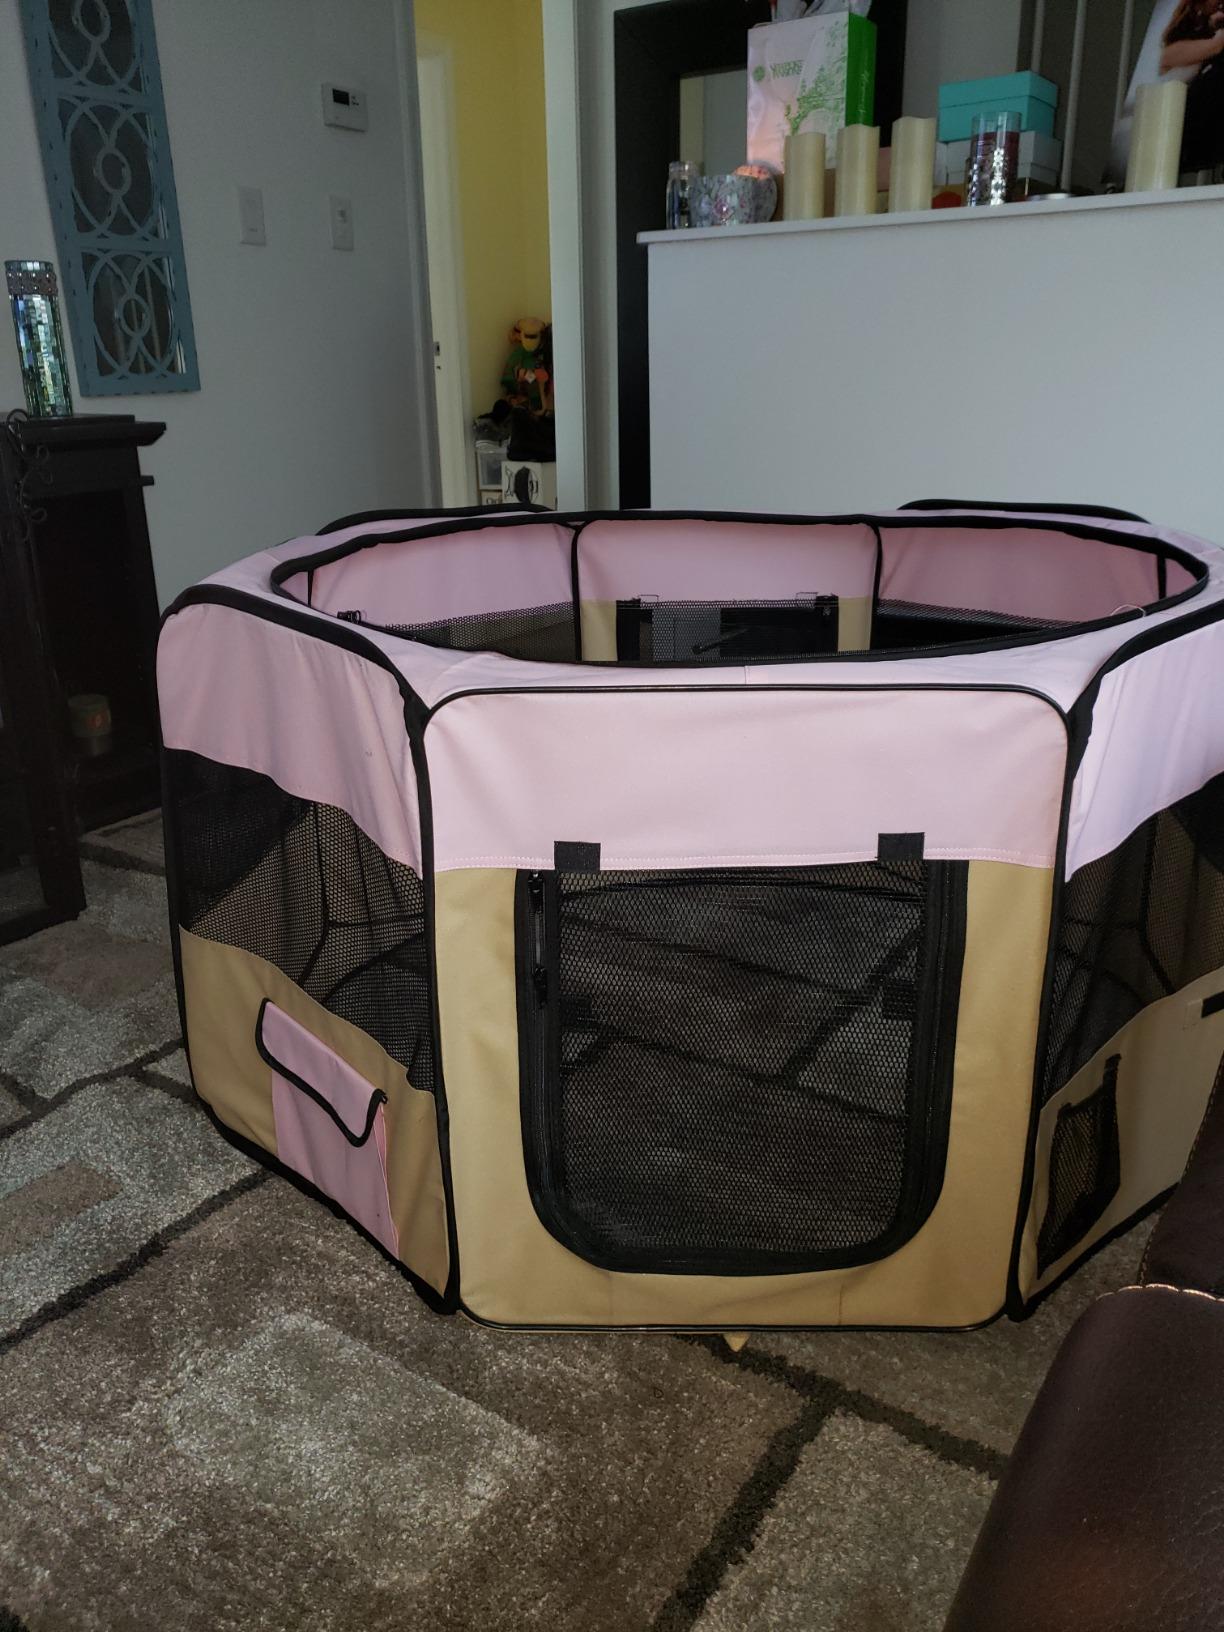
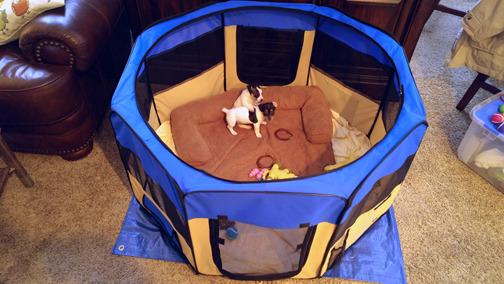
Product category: items_kennel
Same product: no